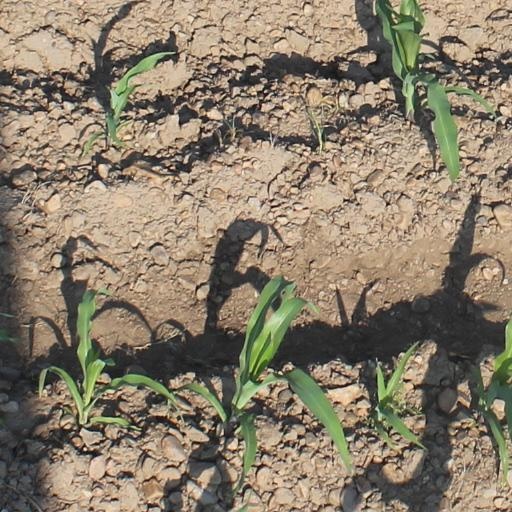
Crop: maize; corn